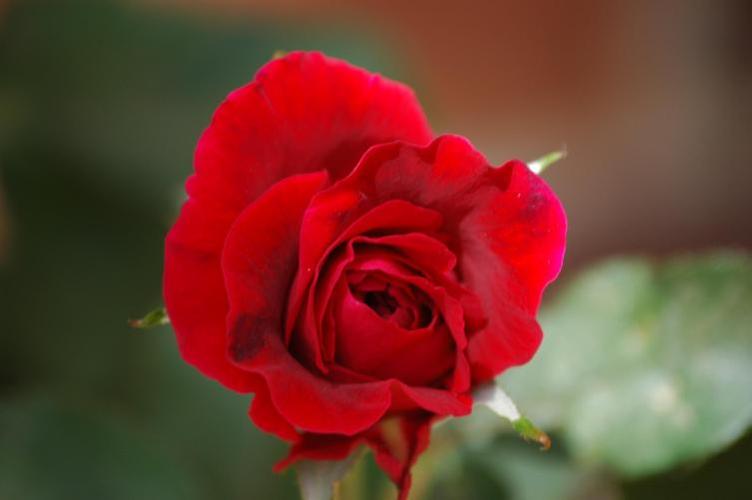
Label: rose